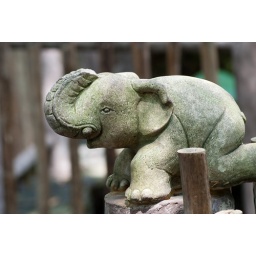
elephant sculpture decoration in tropical wooden fence